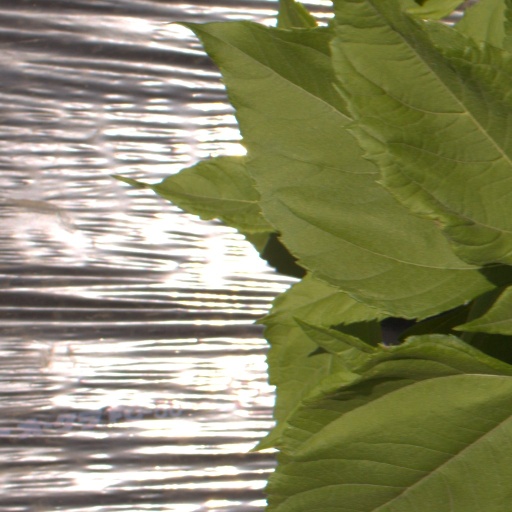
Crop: Jerusalem artichoke